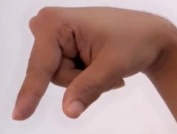
ASL sign: Q